Antonín Wiehl

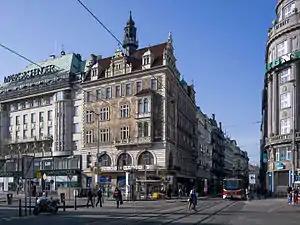
Wiehl House

As he grew older, he became increasingly deaf, and gradually retired from active work; devoting himself instead to gardening, collecting art and antiques, and pursuing his lifelong interests. He also worked on developing ideas for what he called the "Institute of National Economy". His will included numerous endowments for scientific, technical and educational organizations. His home was bequeathed to the Academy of Sciences and Arts. Since 1953, they have used it for their bookstore and publishing division, . He also donated some of his property for the establishment of his proposed Institute. His art collection, books and photographs were given to various museums.